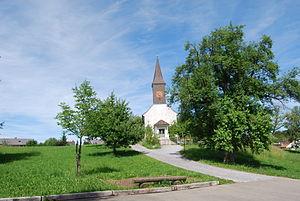
Braunau est une commune suisse du canton de Thurgovie, située dans le district de Münchwilen.